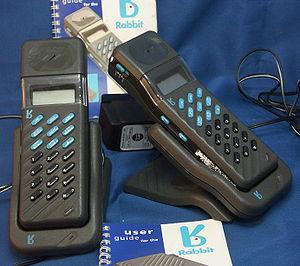
Un téléphone sans fil est un téléphone, à portée limitée, qui permet des déplacements dans une habitation ou une entreprise.